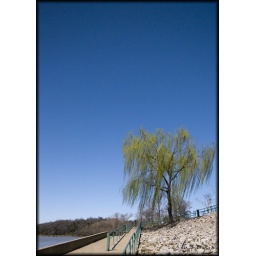
this beautiful tree by the cumberland river